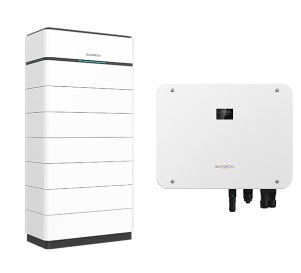
SUNGROW Solarspeicher SBH350 V11 + SH25T-V11
PRODUKTINFORMATIONEN ACHTUNG: UN 3480 Lithium-Ionen-Batterien, 9, (E) Beförderungskategorie 2 Mit der SH-T Hybrid Serie startet Sungrow in die Leistungsklassen von 15 bis 25 kW. 3 MPP Tracker mit hohen Eingangsströmen sowie hohe Ladeströme zum Speicher schaffen beste Leistungswege. Dank dem extrastarken Backup-Bypass mit bis zu 63 Ampere kann das komplette Haus an den Ersatzstromanschluss des Systems angeschlossen werden. Die bewährte Vollausstattung bei der Kommunikation und den Steuerkontakten für FRE und Wärmepumpe ist selbstverständlich an Bord. Die neuen Hochvoltspeicher der SBH Serie mit bis zu 40,0 kWh nutzbarer Kapazität sind die ideale Kombination für diese großen Leistungsklassen. Auf die Plätze, fertig – Sungrow. Produktvorteile: • Geeignet für leistungsstarke Module • Backup-Anschluss bis zu 63 A möglich • Backup Umschaltzeit <10 ms • Speicher zeitlich unbegrenzt erweiterbar • Bis zu 40,0 kWh pro Turm • Nach 2510-50 zertifizierte Batteriesicherheit Produkteigenschaften System: • AC-Leistung: 25,0 kW • Anzahl MPPT: 3 • DC-Eingangsstrom: 32 A (MPPT 1 + 2), 16 A (MPPT 3) • Anzahl Speicheranschlüsse: 2 • AC-Anschluss: 400V, 3-phasig • Kommunikation: Wifi, LAN, RS485, CAN, 4 x DI (FRE), 2 x DO • Schutzklasse: IP65 • Kühlung: aktiv • Abmessungen: 480 x 620 x 245 mm (L x B x H) • Gewicht: 40,0 kg • Garantie: 10 Jahre • Energy Meter und 3 x CT im Lieferumfang enthalten Produkteigenschaften Speicher: • Batteriekapazität (nutzbar): 35,0 kWh • Zeitfenster Erweiterung: unbegrenzt • Zellchemie: LFP • Nennspannung: 492,8 V • Schutzklasse: IP55 • Abmessungen: 1380 x 675 x 350 mm (HxBxT) • Gewicht: BCU + Sockel 16,0 kg 7 x Speicher je 48,0 kg Fazit: Alles drin und dran, fix und fertig, flexibel einsetz- und erweiterbar. Lieferumfang: • 1 x Sungrow SH25T-V11 Hybrid-WR, inkl. WiNet Dongle, Meter + 3 CT´s (Artikel 0155760) • 1 x Sungrow SBR Battery Zubehör Set System (Artikel 0156962) • 7 x Sungrow SBH V11 Speichermodul (Artikel 0156961) TECHNISCHE DATEN Anzahl Anschlussphasen: 3 Nutzbare Kapazität (kWh): 35,00 AC Nennleistung (kVA): 25,00 Speichertyp: High Voltage ABMESSUNGEN Gewicht (kg): 371,000 GARANTIE Garantiegeber: Sungrow
Brand: SUNGROW
Category: Hardware > Power & Electrical Supplies > Solar Energy Kits > Backup Power Kits